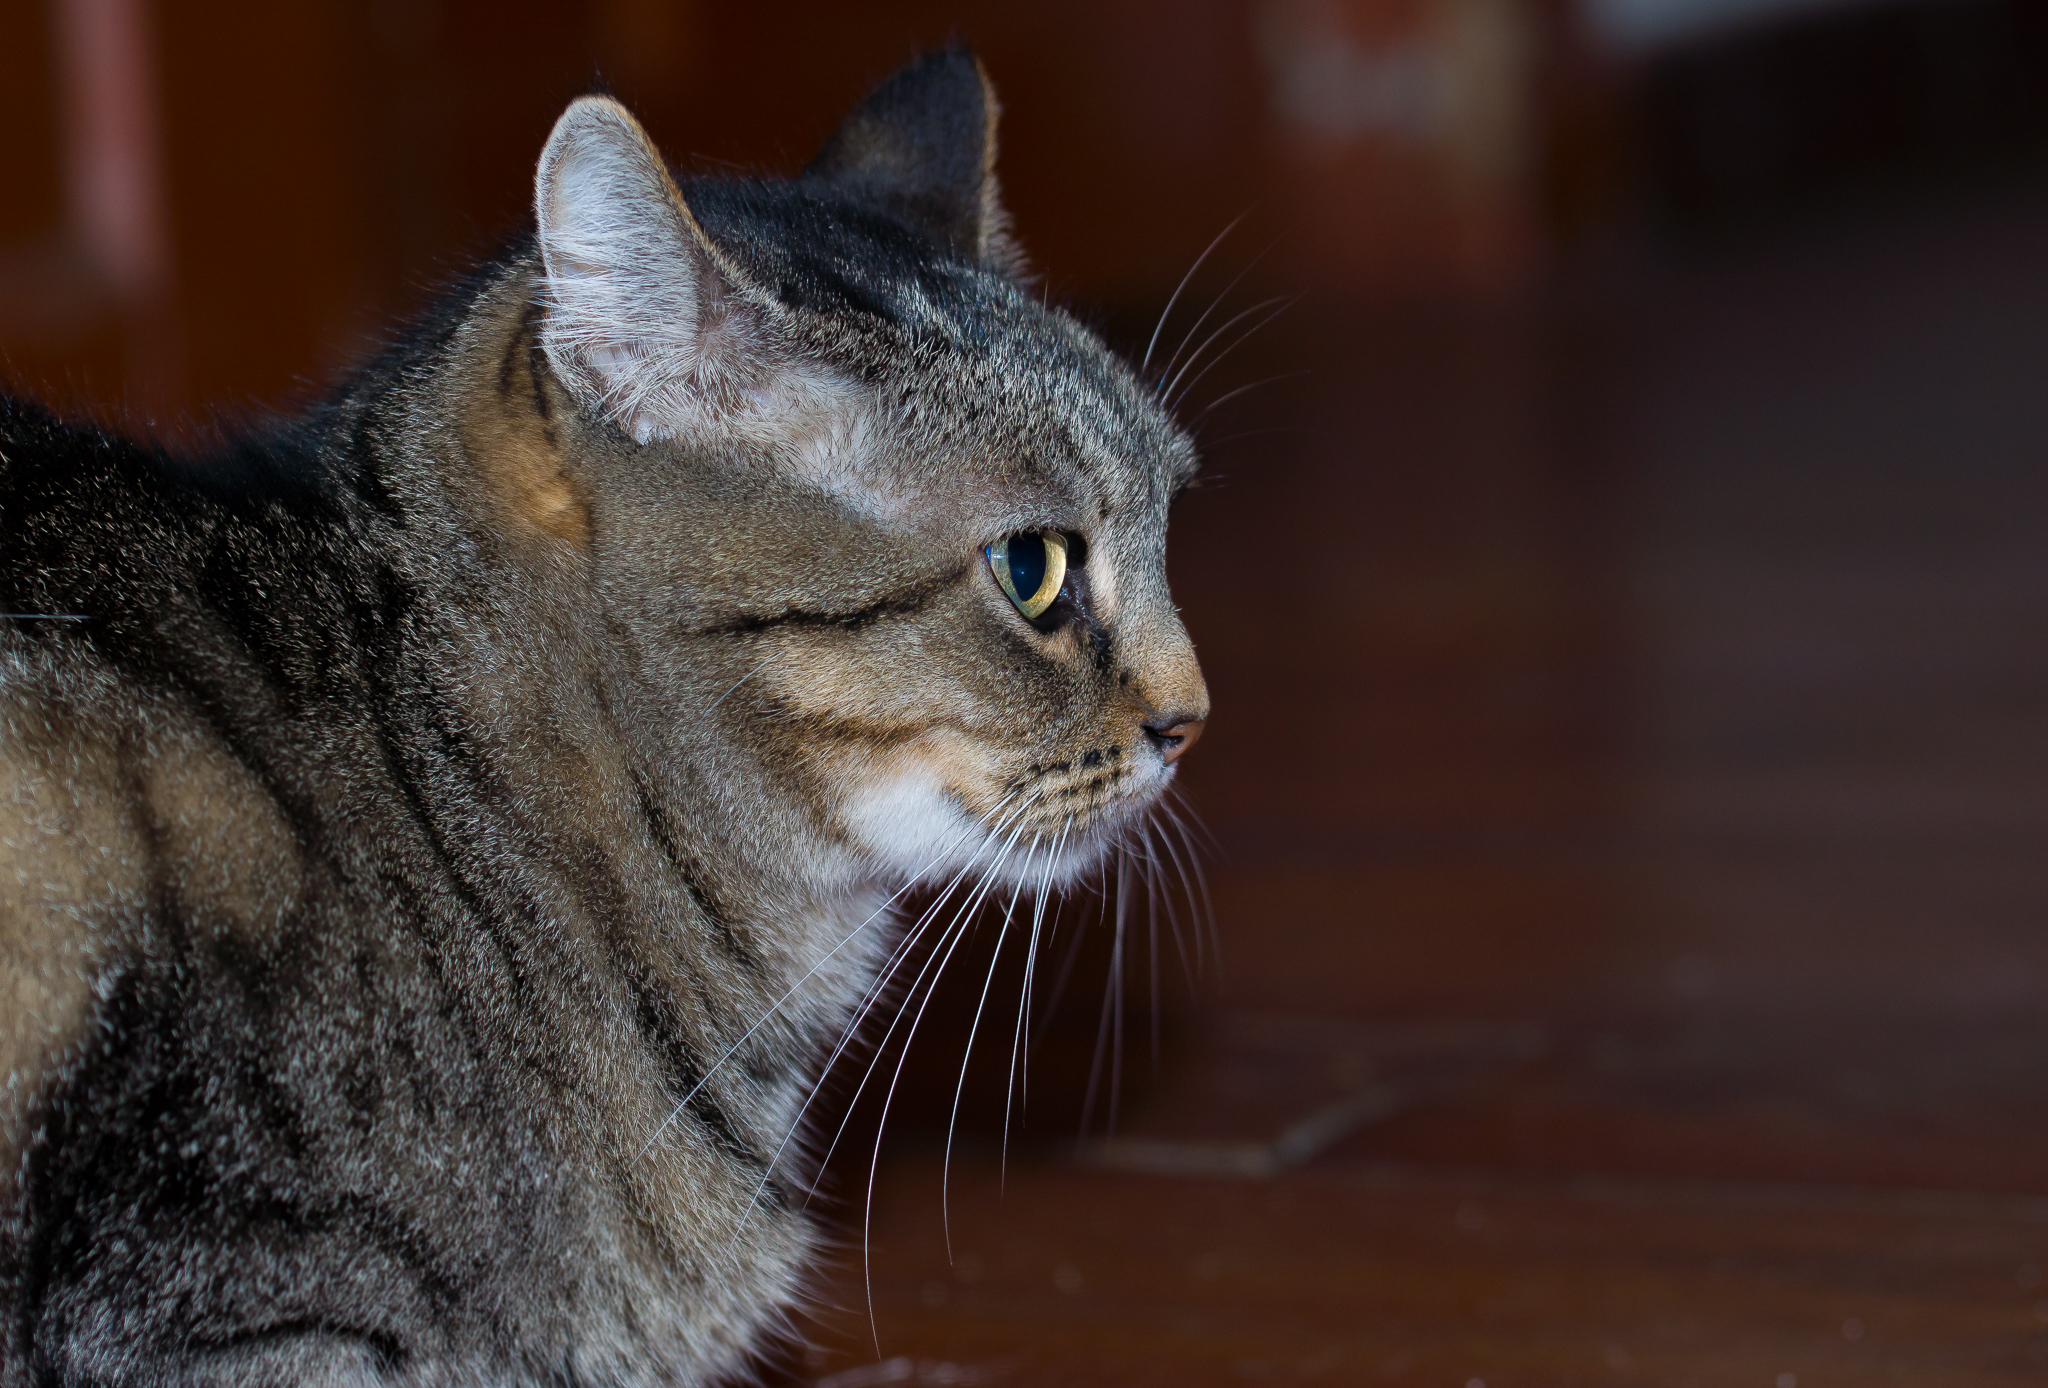
nature, cat, macro, mammal, fauna, close up, cats, whiskers, animals, vertebrate, naturaleza, 90mm, gatos, tamron90mm, ggl1, gaby1, xovesphoto, animales, sonya77, tamronusd90mm, chunita, tabby cat, european shorthair, wild cat, small to medium sized cats, cat like mammal, domestic short haired cat